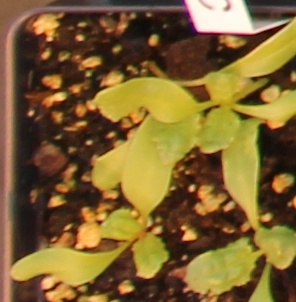
Label: Sugar beet